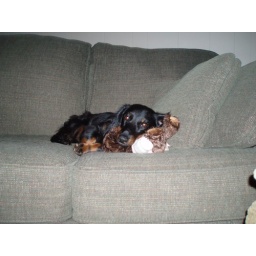
the sweetest boy in the whole world with his new love - a bear